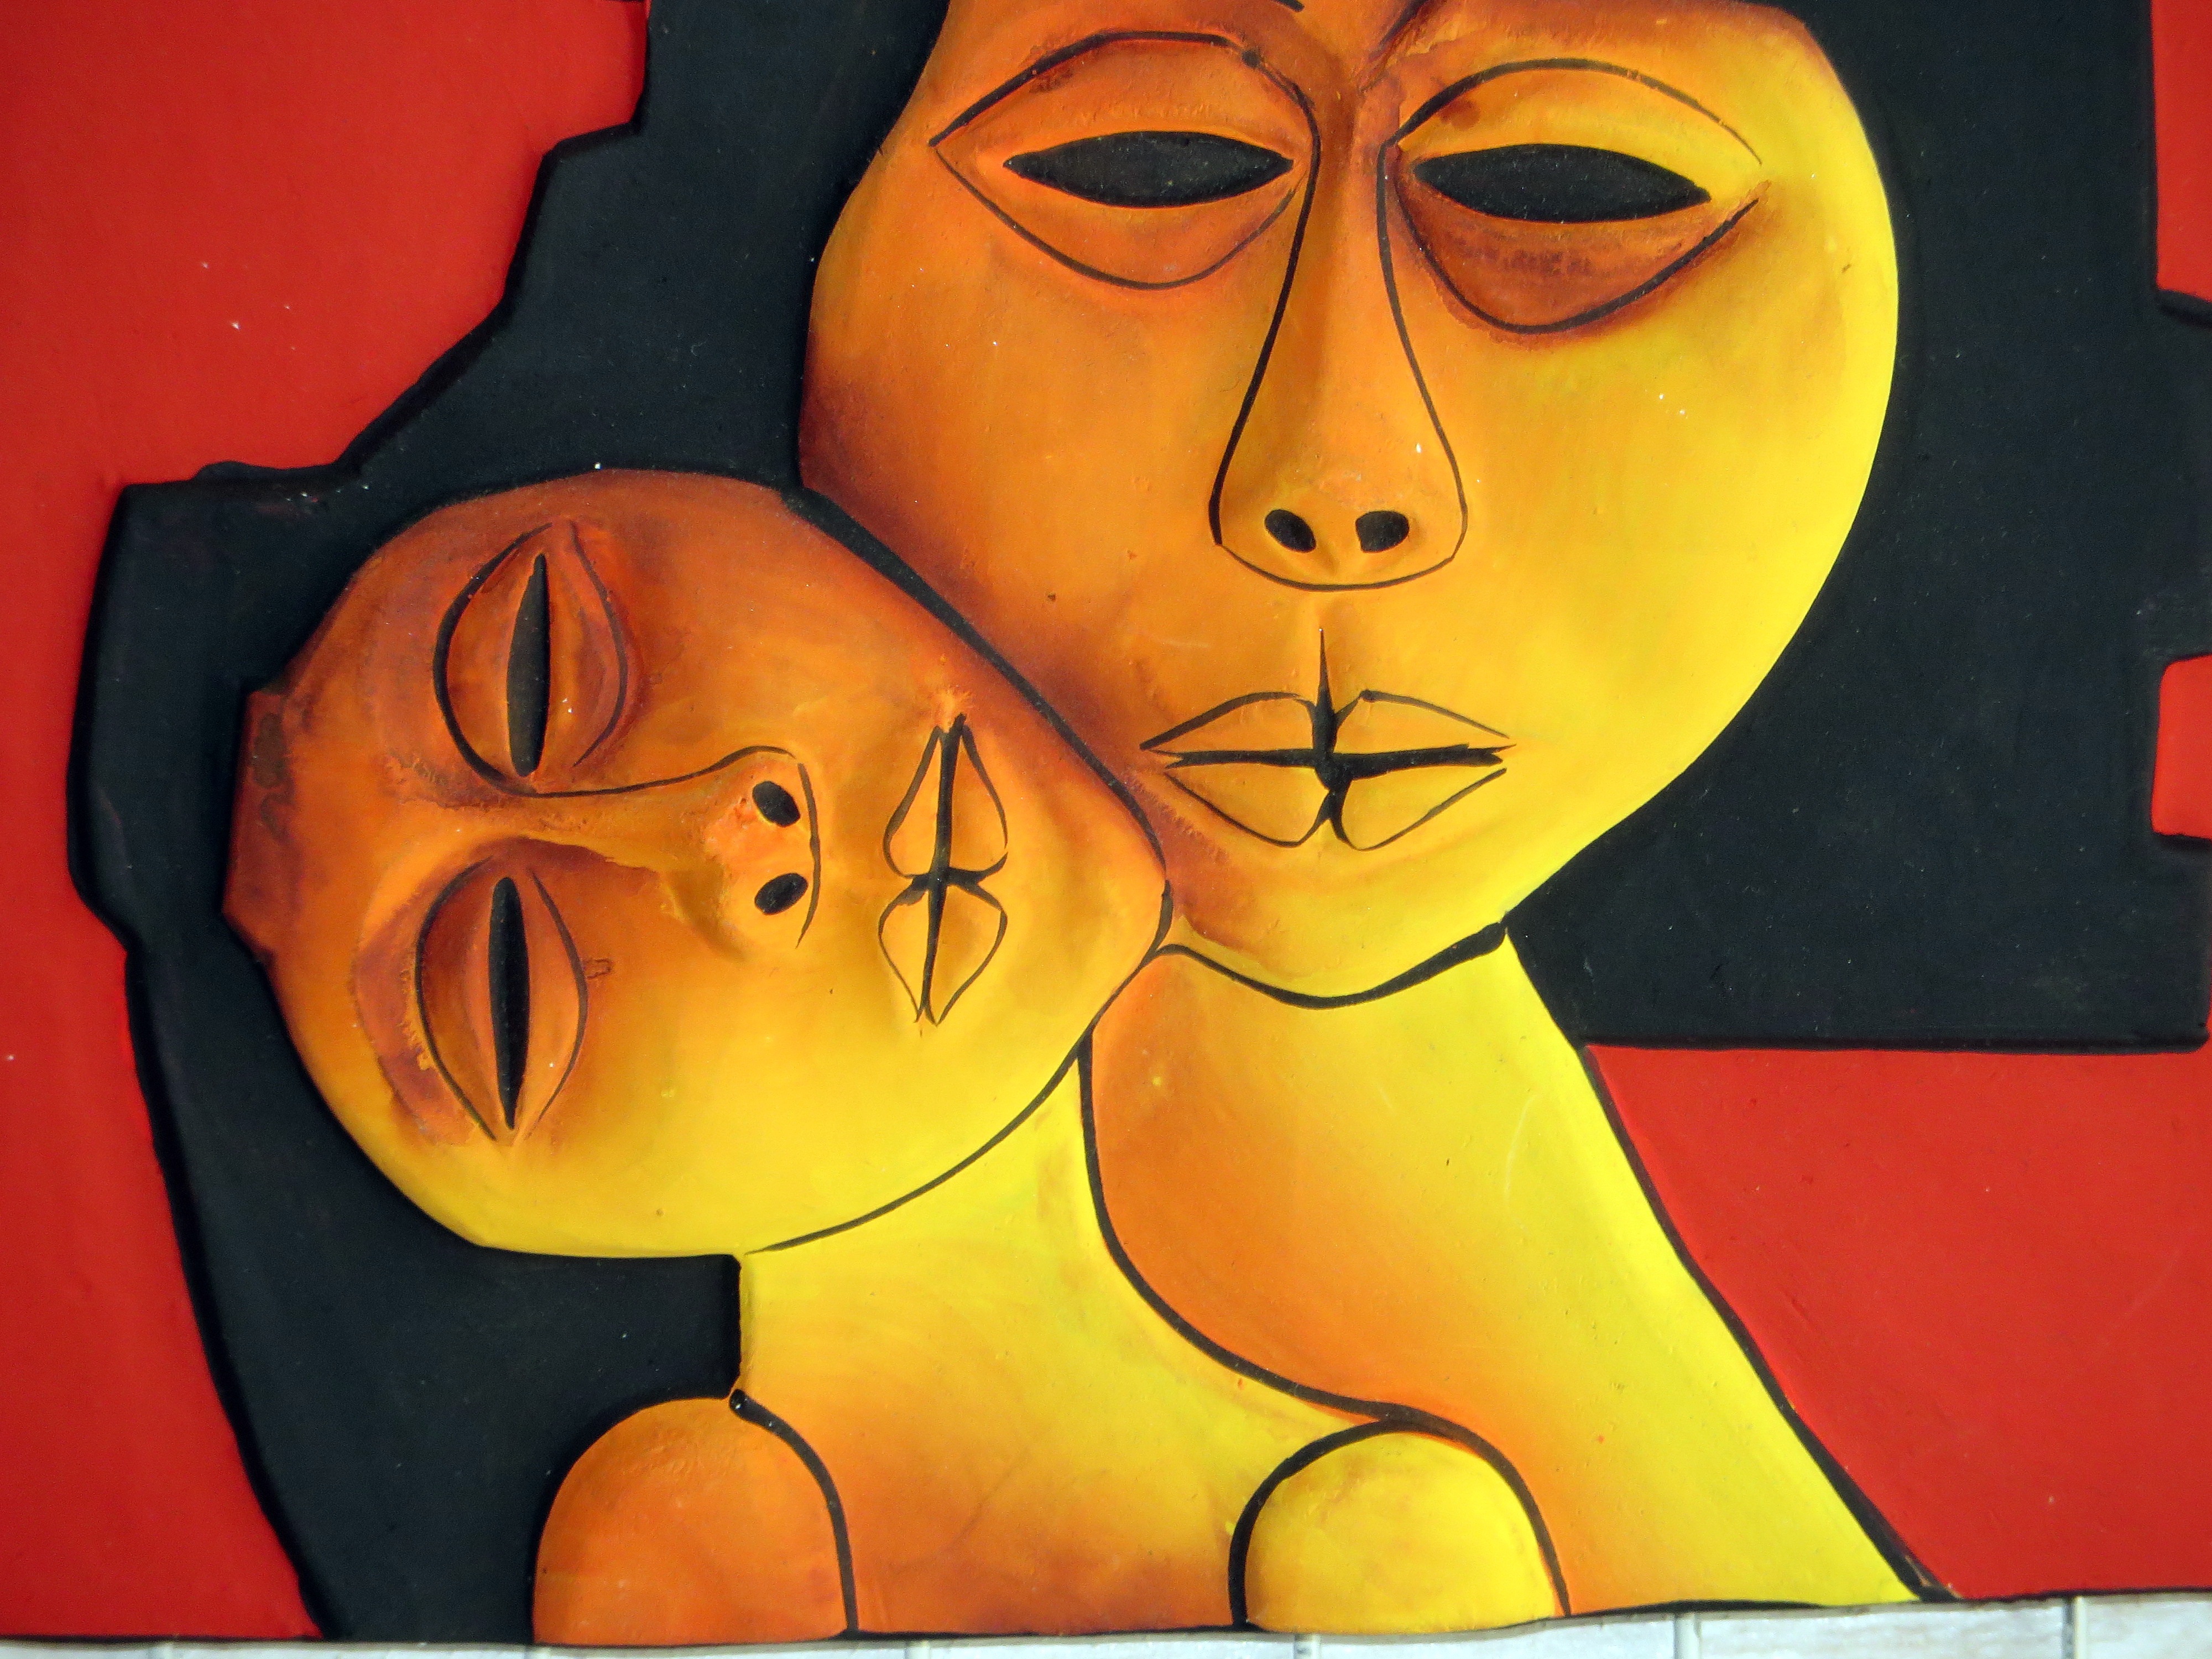
table, red, color, yellow, painting, art, illustration, head, ecuador, cartoon, otavalo, naive painting